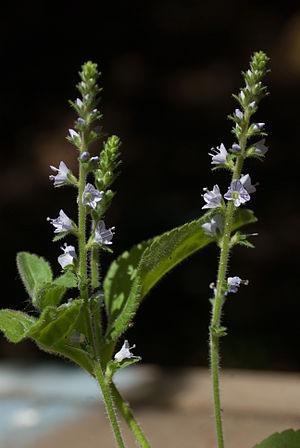
La Véronique officinale, parfois appelée véronique mâle, thé d'Europe, thé des ladres ou manna, est une plante herbacée, classiquement de la famille des Scrofulariacées et de celle des Plantaginacées en classification phylogénétique.